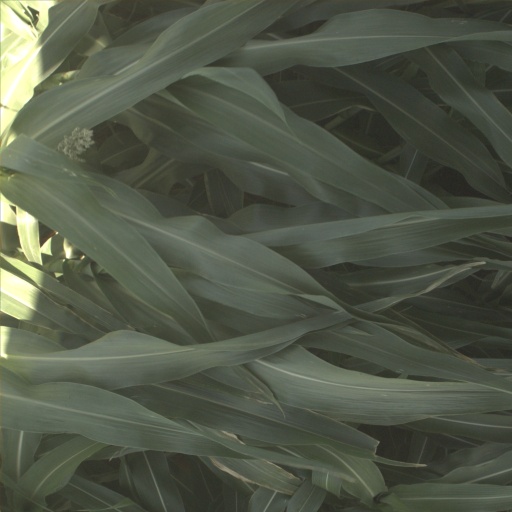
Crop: sorghum